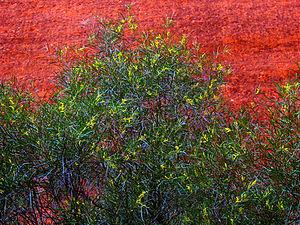
Acacia olgana est une espèce de buisson ou d'arbre poussant dans le centre de l'Australie. Elle appartient à la famille des Mimosaceae selon la classification classique, ou à celle des Fabaceae selon la classification phylogénétique.